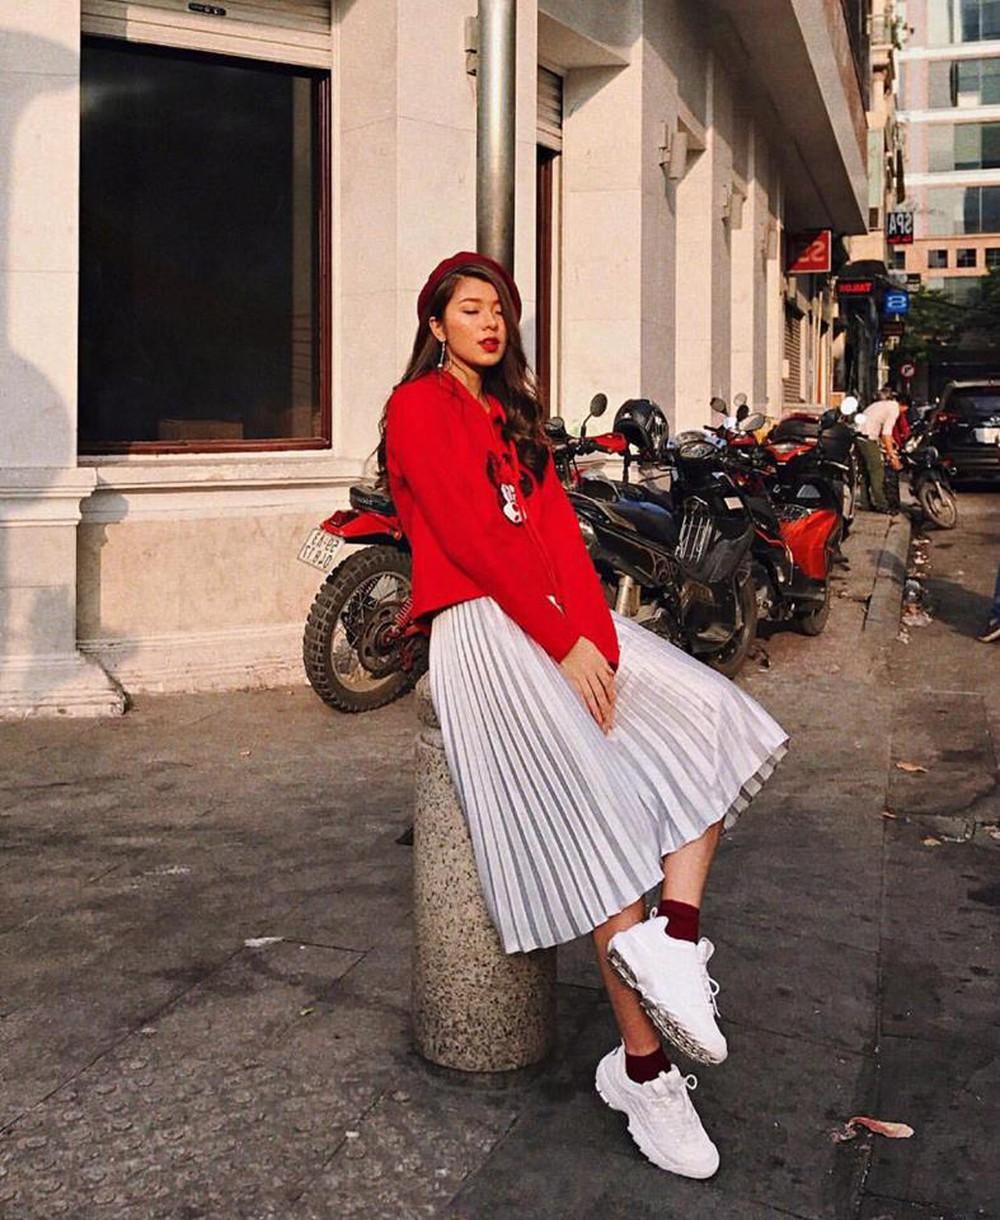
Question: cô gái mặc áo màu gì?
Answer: màu đỏ